Viswa Malayala Mahotsavam 2012

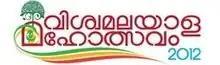
Logo of the Festival

Viswa Malayala Mahotsavam 2012 (വിശ്വമലയാള മഹോത്സവം 2012) ("Great World Malayalam Festival" 2012) is an event organised jointly by Kerala Sahitya Akademi and the Department of Cultural Affairs, Government of Kerala, at Thiruvananthapuram during 30, 31 October, 1 November 2012. The event was inaugurated by Pranab Mukherjee, President of India, on 30 October 2012 in a function held in the Senate Hall of Kerala University.